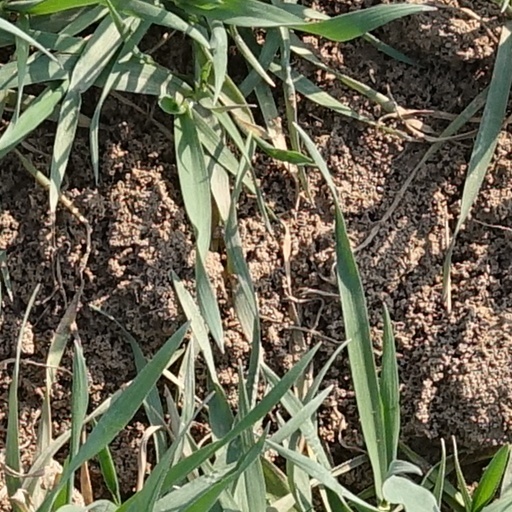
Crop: wheat